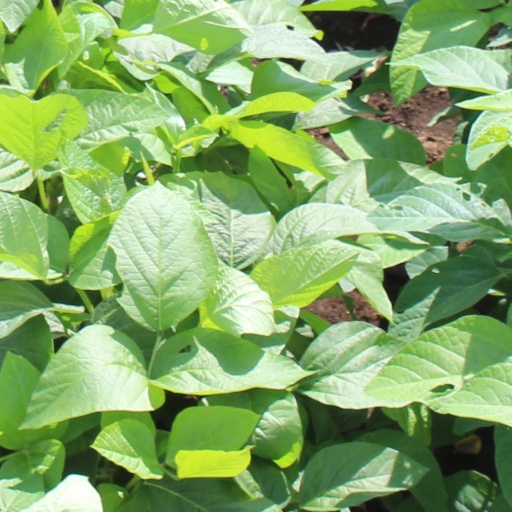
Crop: soybean